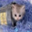
Label: cat